Jean Paoli

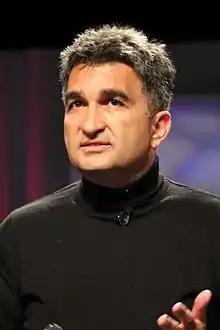
Jean Paoli at the 2010 O'Reilly Open Source Convention

Jean Paoli is one of the inventors of XML. Along with Tim Bray and C. Michael Sperberg-McQueen, Paoli co-edited the XML 1.0 recommendation for the World Wide Web Consortium starting in 1997 and until at least 2008.